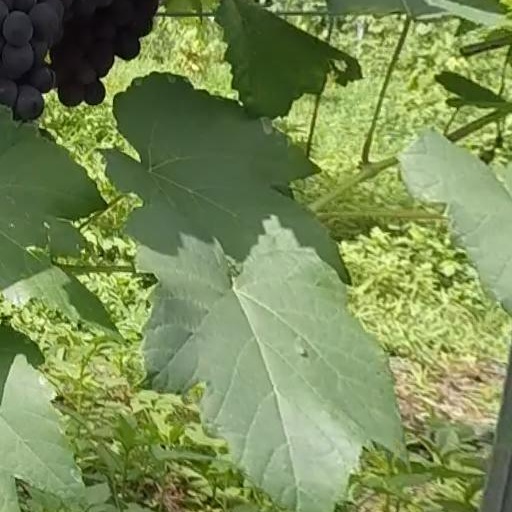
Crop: grape